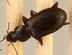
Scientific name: Calathus advena
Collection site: Rocky Mountains NEON (RMNP), plot RMNP_014